Avenida Corrientes

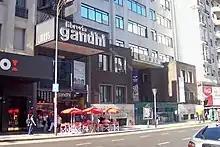
Gandhi Bookstore (now defunct). The avenue continues to be a book browser's mecca.

Further down, Corrientes traverses the Balvanera borough (popularly known as "Once") the traditionally Jewish neighborhood known for its many synagogues and the wholesale and retail sale of clothing (now home to merchants of other nationalities, including Koreans, Bolivians and Peruvians).